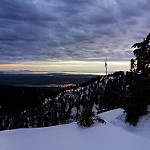
Label: mountain